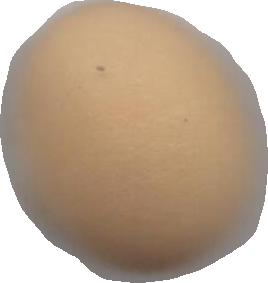
Variety: Grobogan